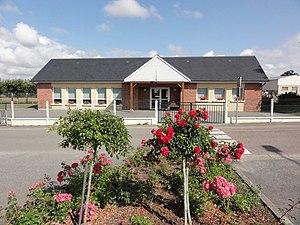
Cideville (Seine-Mar.) école
Cideville est une commune française située dans le département de la Seine-Maritime en région Normandie.